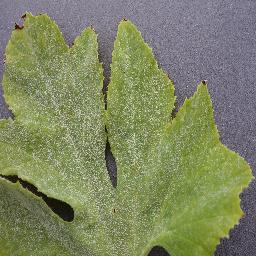
Label: Squash___Powdery_mildew